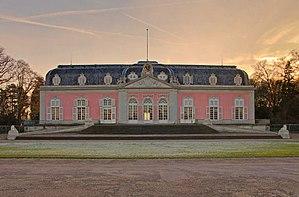
La maison de Wittelsbach est une famille souveraine d'Allemagne occidentale, l'une des plus anciennes et des plus puissantes du Saint-Empire romain germanique. Elle a régné en particulier sur la Bavière et sur le Palatinat, et a donné des souverains au Saint-Empire, à la Suède et à la Grèce.
Le château de Benrath est une maison de plaisance de style rococo, érigée pour l'Électeur Palatin Charles-Théodore. Le site fait aujourd'hui partie de la ville de Düsseldorf. Le plan est dû à l'architecte Nicolas de Pigage qui, en même temps, travaillait aussi à Mannheim et à Schwetzingen. La construction du château fut menée à terme entre 1755 et 1770. Dans ses décorations, on trouve déjà certains éléments néoclassiques.